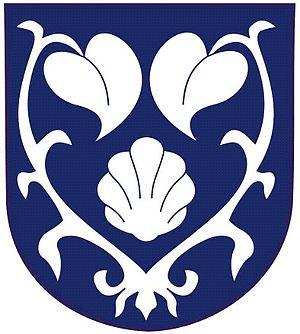
Černčice est une commune du district de Náchod, dans la région de Hradec Králové, en République tchèque. Sa population s'élevait à 490 habitants en 2017.